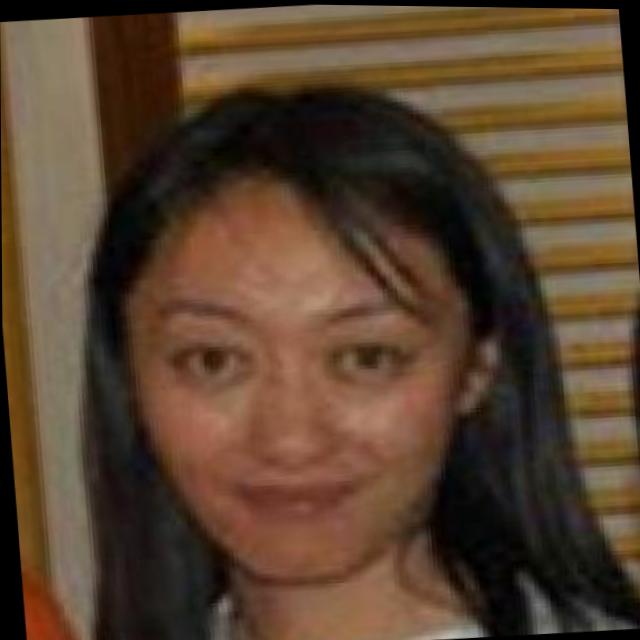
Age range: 21-44